Tamar Khmiadashvili

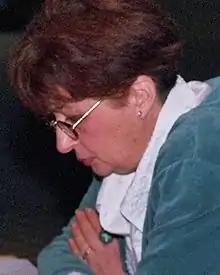
Khmiadashvili in 1996

Tamar Khmiadashvili (27 November 1944 – 2019) was a Georgian chess player, who was awarded the title of Woman Grandmaster (WGM) by FIDE in 1998 for winning Women's Senior Chess Championship. She won the Georgian Women's Championship in 1972, 1975 and 1978, the European Women's Senior Championship in 2010, and the World Women's Senior Championship in 1998, 1999, 2003, 2010 and 2017 (in the 65+ age category). She placed second in the latter event in 1995–1997. In 2007 she was also accorded the FIDE Arbiter title.